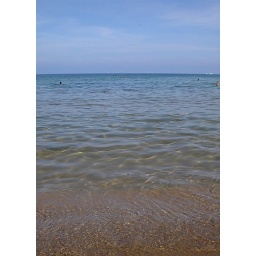
I just couldnt get over how clear the water was!